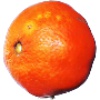
Label: clementine